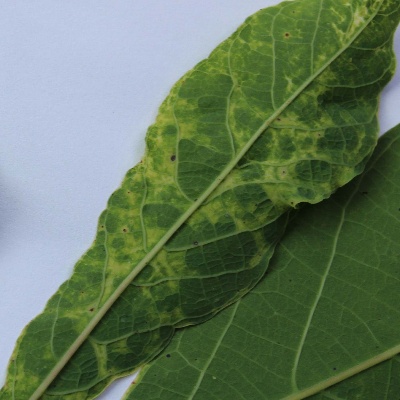
Crop: Cassava
Condition: mosaic